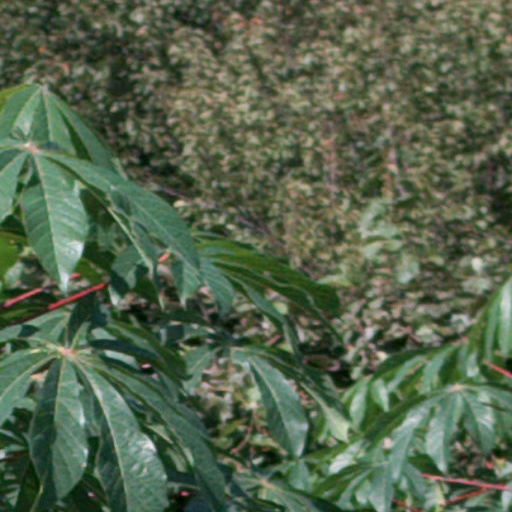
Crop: cassava